Junco

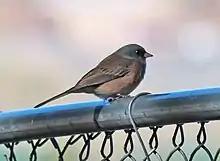
A pink-sided dark-eyed junco in Elizabeth, Colorado

A junco, genus Junco, is a small North American bird in the New World sparrow family Passerellidae. Junco systematics are still confusing after decades of research, with various authors accepting between three and twelve species. Despite having a name that appears to derive from the Spanish term for the plant genus "Juncus" (rushes), these birds are seldom found among rush plants, which prefer wet ground, while juncos prefer dry soil.